Royal Borough of Kingston upon Thames

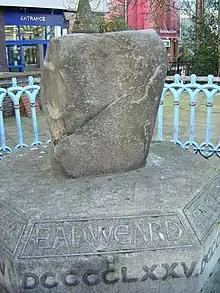
The Saxon Coronation Stone

The town of Kingston upon Thames was an ancient borough, having been formally incorporated in 1441, with a long history prior to that as a royal manor dating back to Saxon times. The borough was reformed to become a municipal borough in 1836 under the Municipal Corporations Act 1835, which standardised how most boroughs operated across the country. Kingston was often described as a royal borough, with its right to that title being formally confirmed in 1927.